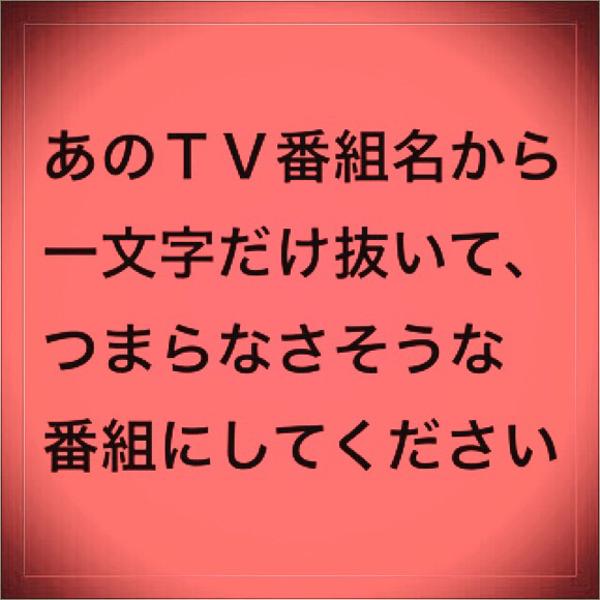
回答: マツコの知らないせい